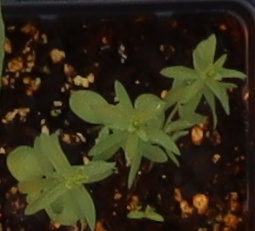
Label: Flax